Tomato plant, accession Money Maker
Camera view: vertical (180 deg); turntable rotation: 180 degrees
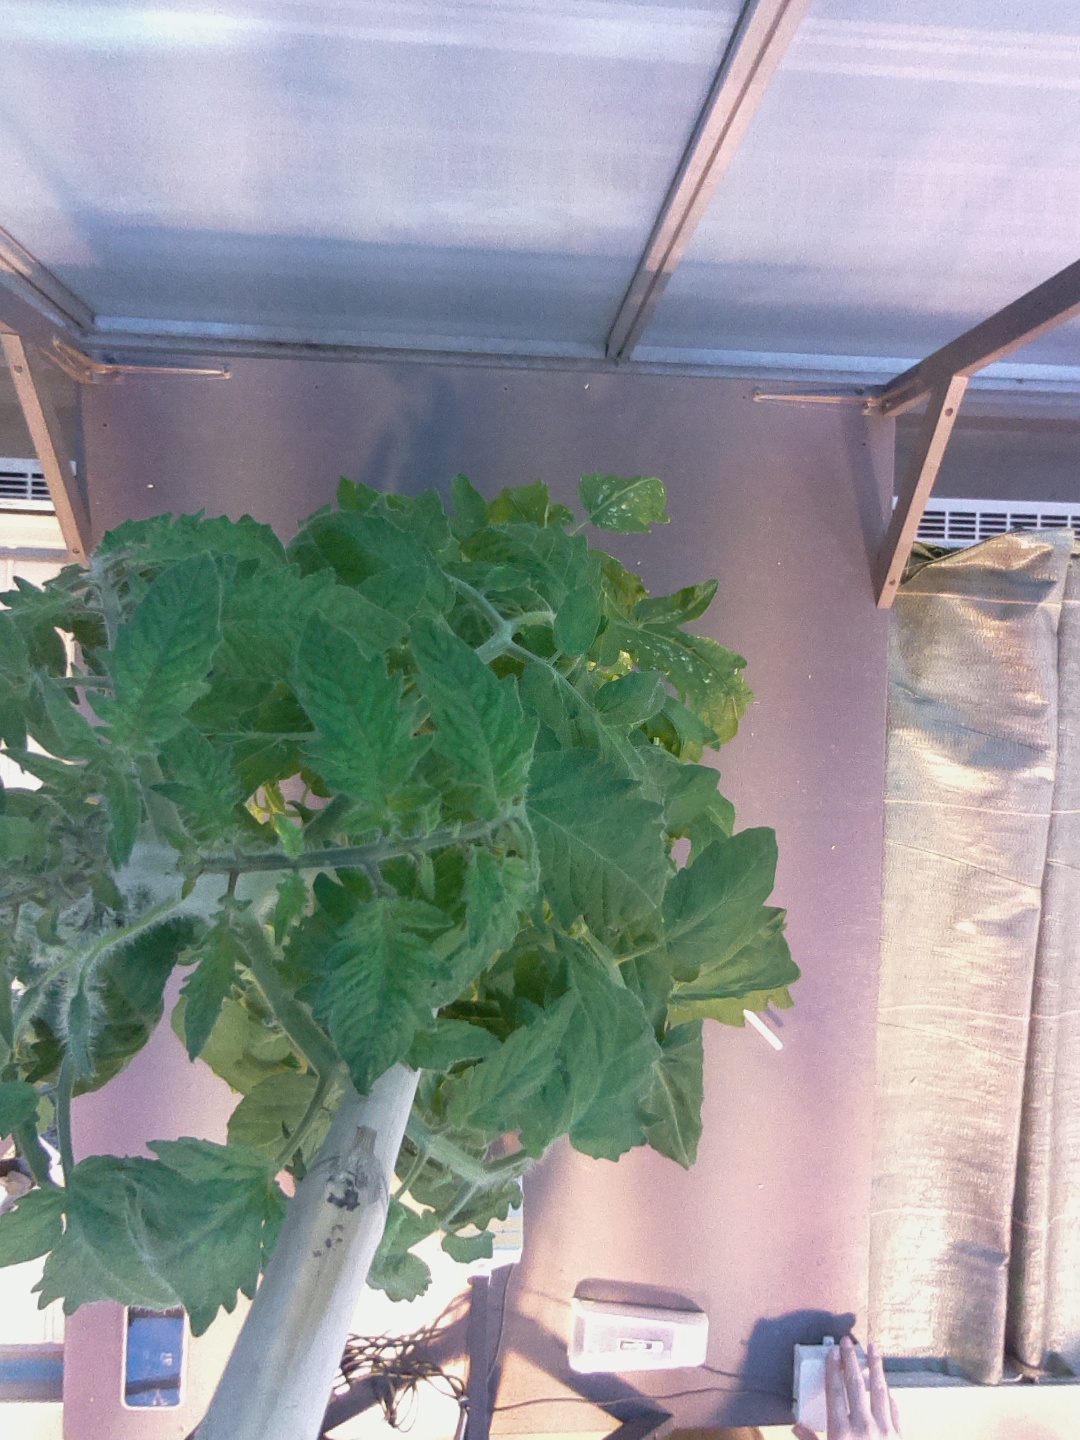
BBCH growth stage 63: 30%-40% of flowers open